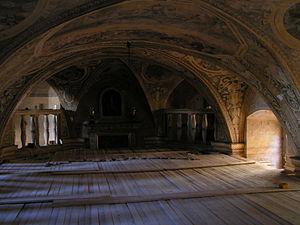
Le château de Grabštejn, ou de Grafenstein est situé non loin de Liberec, où les frontières de trois pays se rencontrent, celles de la République tchèque, de l´Allemagne et de la Pologne. Le château de Grabstein a été construit au XIIIᵉ siècle. Il appartint au chancelier de la couronne Georg Mehl von Strelitz à partir de 1562, qui en a d’ailleurs fait sa résidence de 1566 à 1586. Il y avait de plus un bureau en dessous du château qui a été rénové dans le style classique autour de 1830. Un peu avant, aux alentours de 1818, le duc Kristian de Clam-Gallas construisit un nouveau château juste en dessous de l’ancien, entouré d’un grand parc avec de nombreuses plantes de grande valeur.